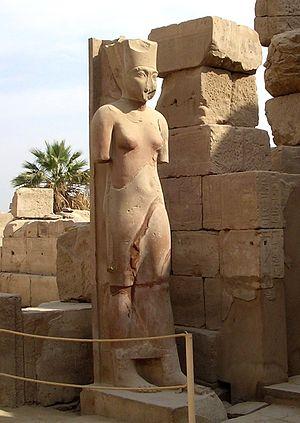
Amemet, est une déesse du panthéon égyptien portant la couronne rouge.